Entheogen

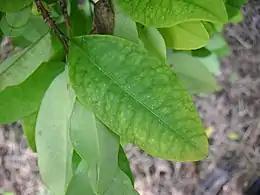
Coca leaves

Entheogens have played a pivotal role in the spiritual practices of most American cultures for millennia. The first American entheogen to be subject to scientific analysis was the peyote cactus ("Lophophora williamsii"). One of the founders of modern ethno-botany, Richard Evans Schultes of Harvard University documented the ritual use of peyote cactus among the Kiowa, who live in what became Oklahoma. While it was used traditionally by many cultures of what is now Mexico, in the 19th century its use spread throughout North America, replacing the toxic mescal bean ("Calia secundiflora"). Other well-known entheogens used by Mexican cultures include the alcoholic Aztec sacrament pulque, ritual tobacco (known as 'picietl' to the Aztecs, and 'sikar' to the Maya (from where the word 'cigar' derives)), psilocybin mushrooms, morning glories ("Ipomoea tricolor" and "Turbina corymbosa"), and "Salvia divinorum".